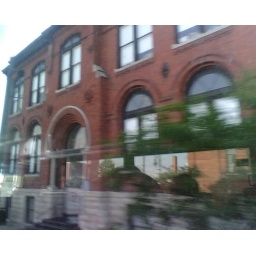
Passing by some building as the bus was trying to leave Savannah, Georgia the first time before the A/C killed over.